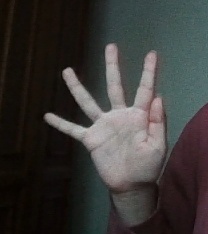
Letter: sheen